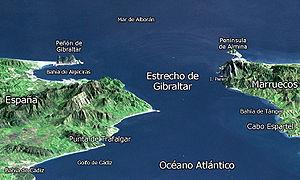
La bataille du cap Spartel est un affrontement naval qui opposa le 29 septembre 1936 dans le détroit de Gibraltar deux navires de guerre nationalistes à deux autres du camp républicain.